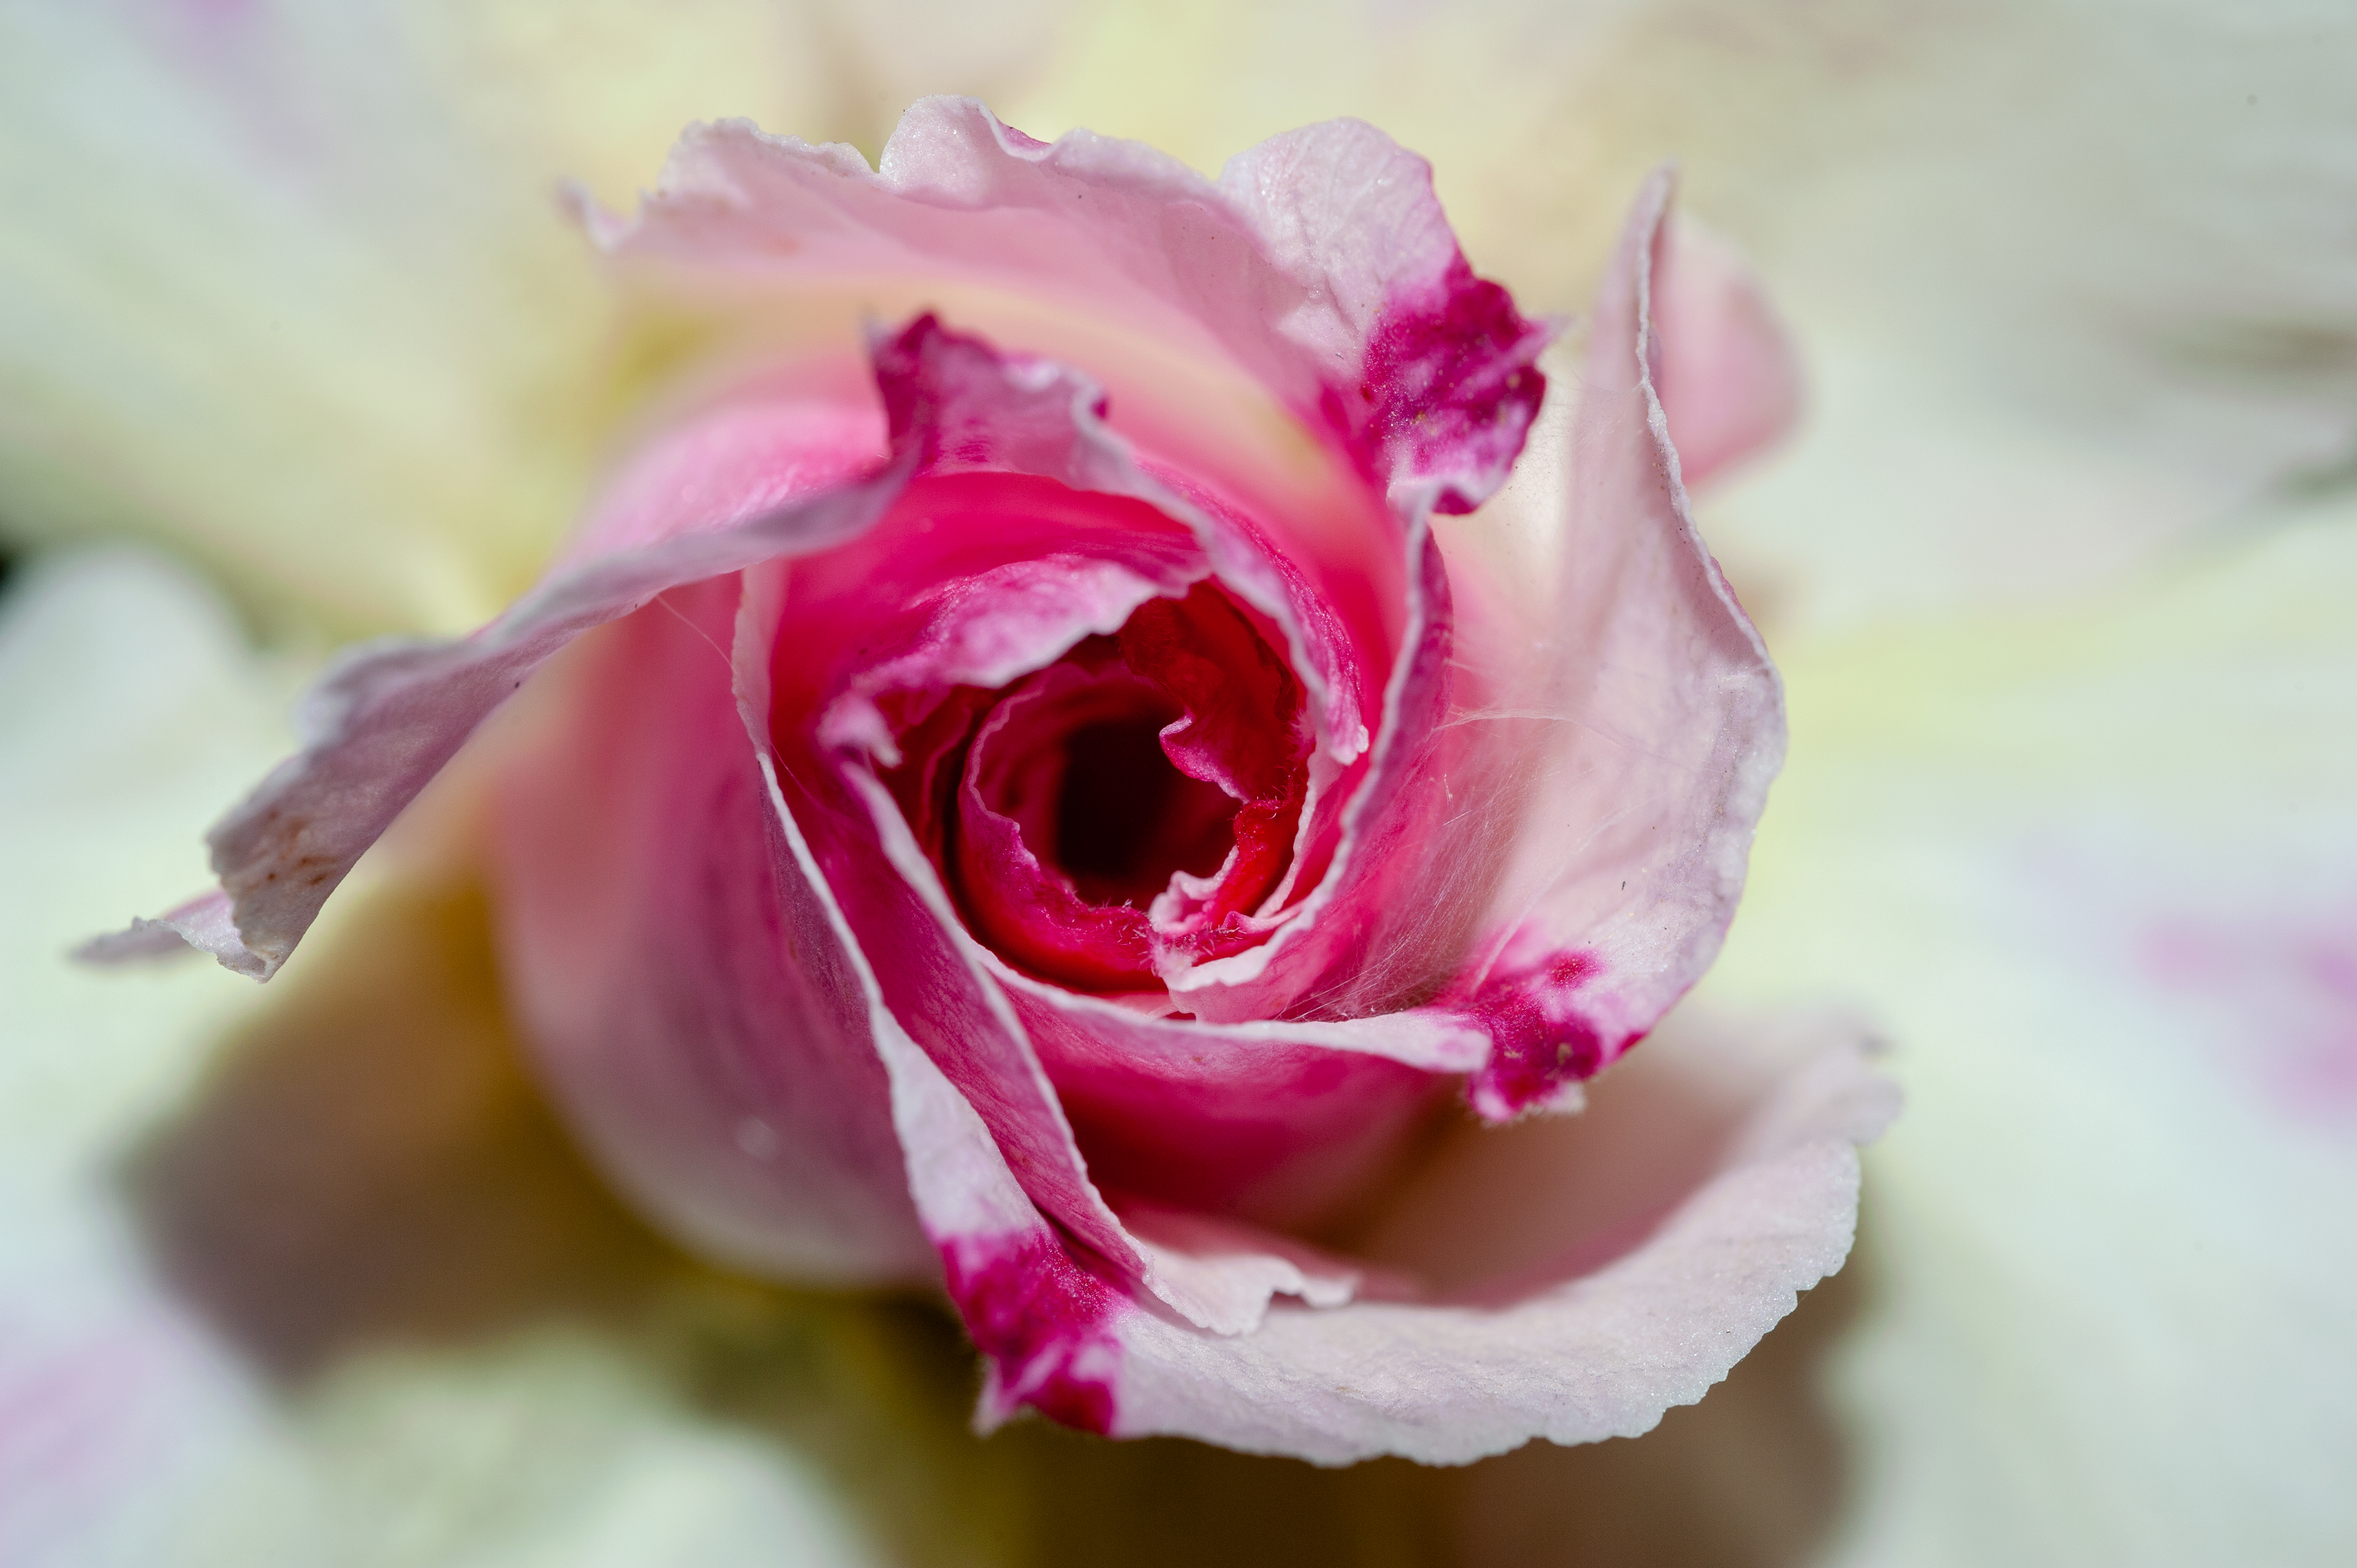
pretty, fresh, flower, beautiful, pink, petal, garden roses, rose, plant, rose family, close up, beauty, Hybrid tea rose, flowering plant, water, botany, macro photography, rosa centifolia, rose order, photography, floribunda, cut flowers, annual plant, magenta, wildflower, herbaceous plant, china rose